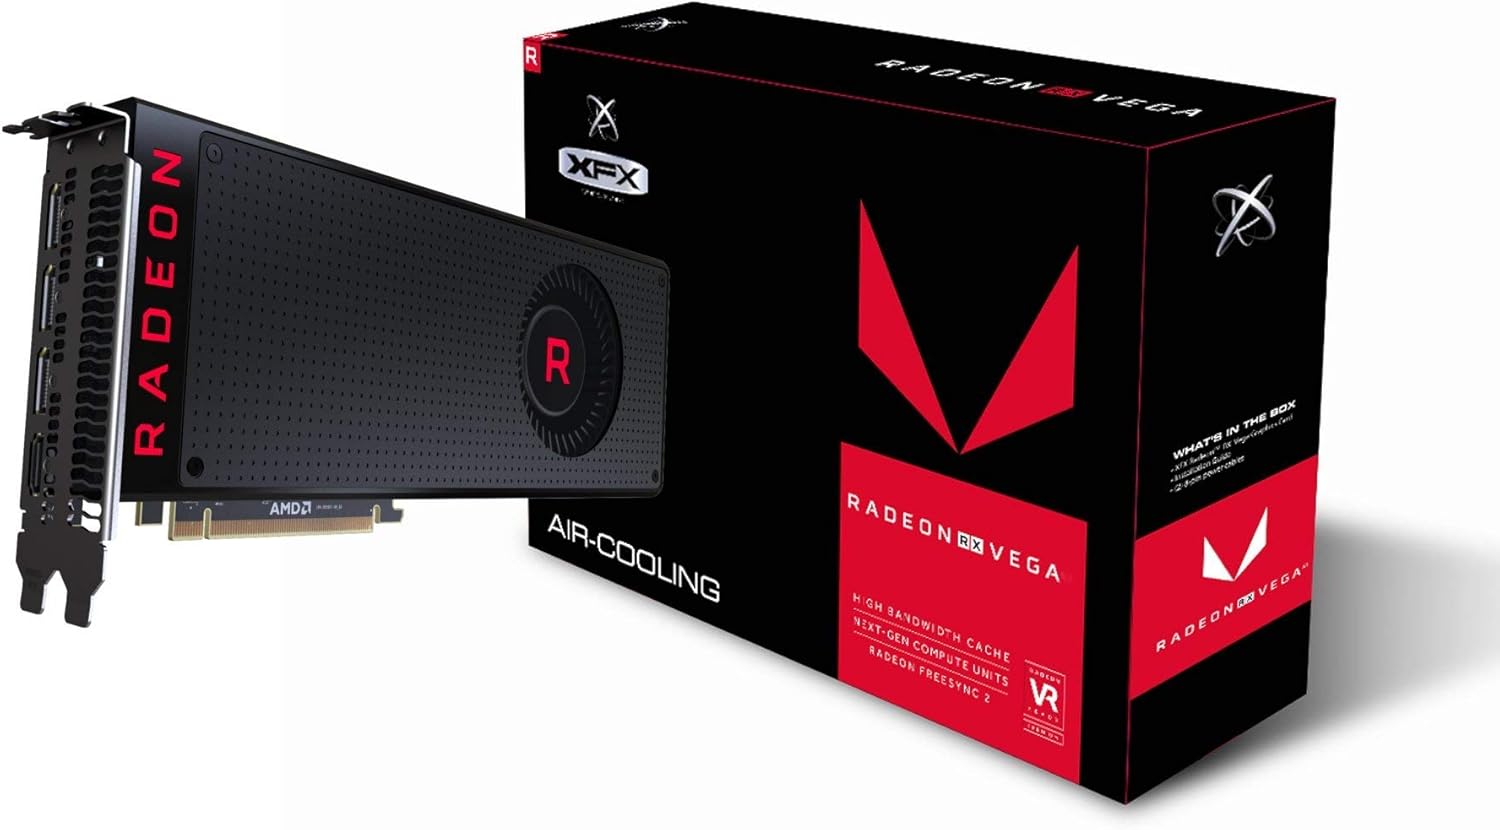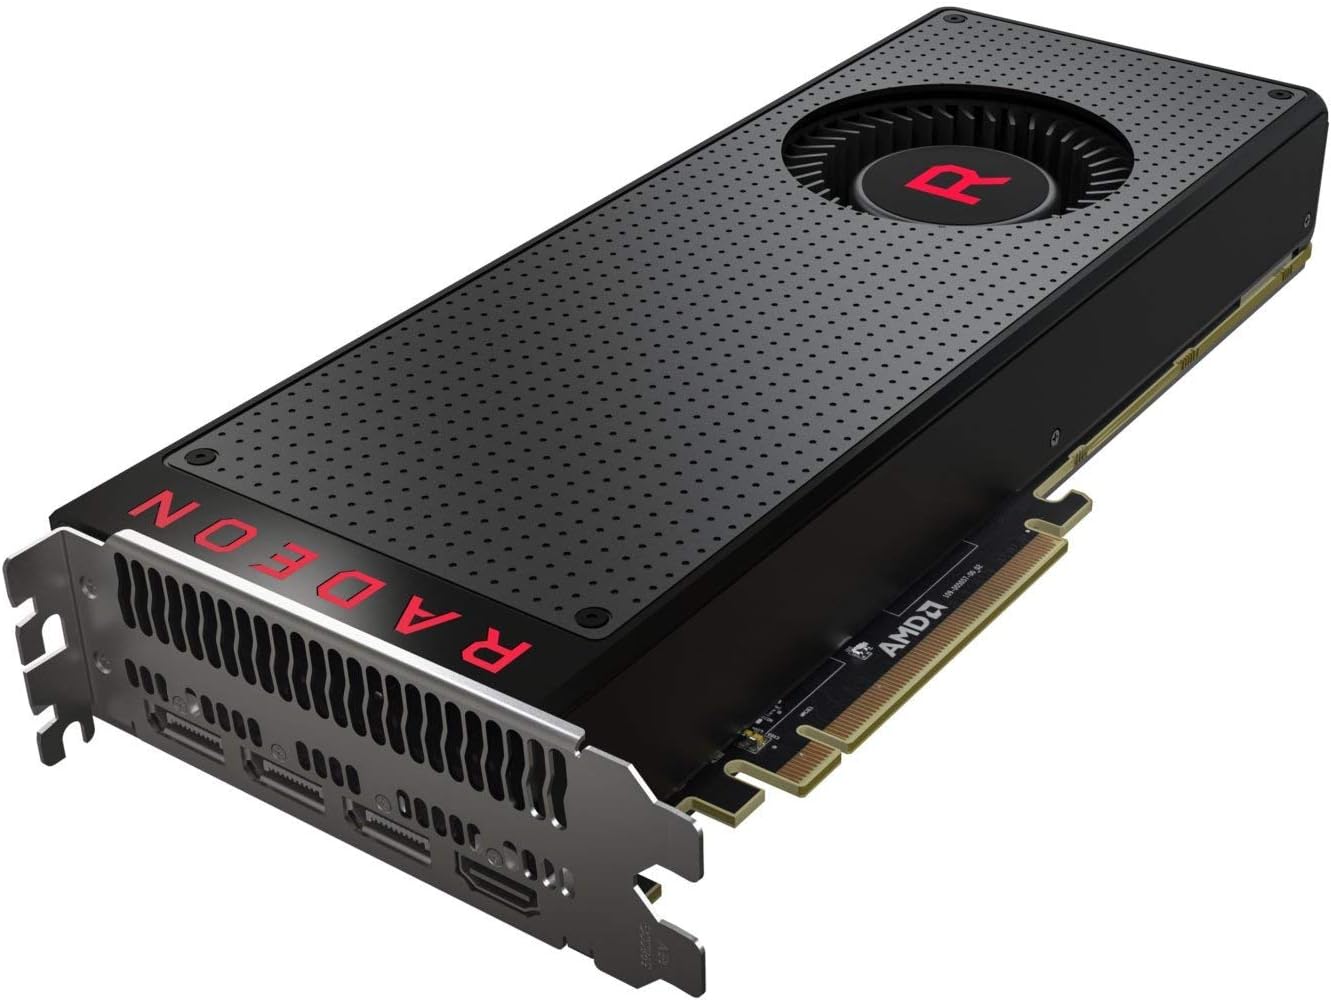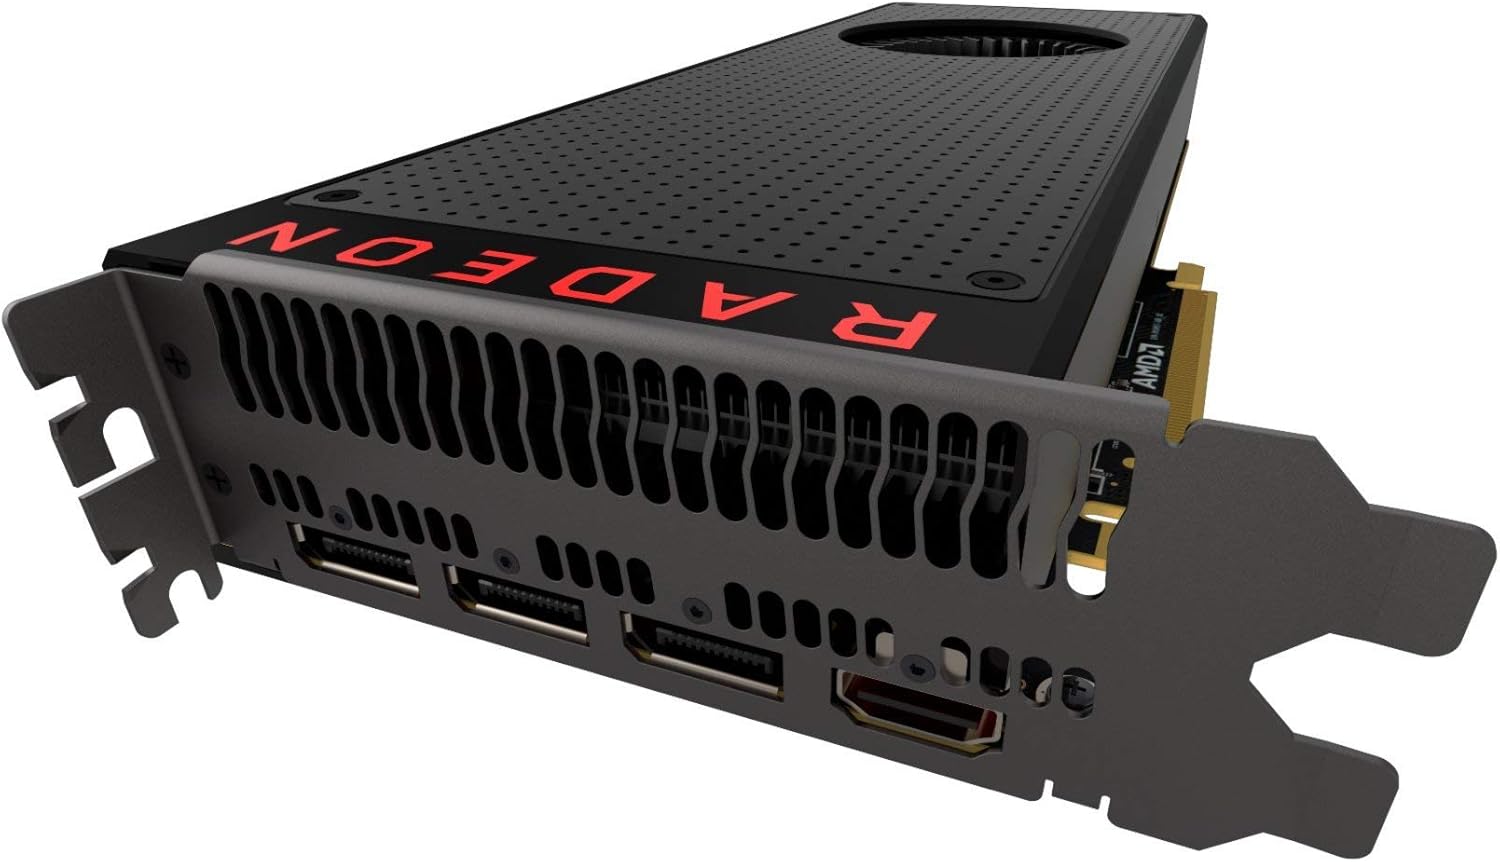
XFX Radeon Rx Vega 56 8GB 3xDP HDMI Graphic Cards RX-VEGMLBFX6 (Renewed)
Category: Computers
This pre-owned or refurbished product has been professionally inspected and tested to work and look like new. How a product becomes part of Amazon Renewed, your destination for pre-owned, refurbished products: A customer buys a new product and returns it or trades it in for a newer or different model. That product is inspected and tested to work and look like new by Amazon-qualified suppliers. Then, the product is sold as an Amazon Renewed product on Amazon. If not satisfied with the purchase, renewed products are eligible for replacement or refund under the Amazon Renewed Guarantee.
Features: Product Type -Video Card | Package Quantity-1 | Crossfire Ready | Amd Liquidvr Ready